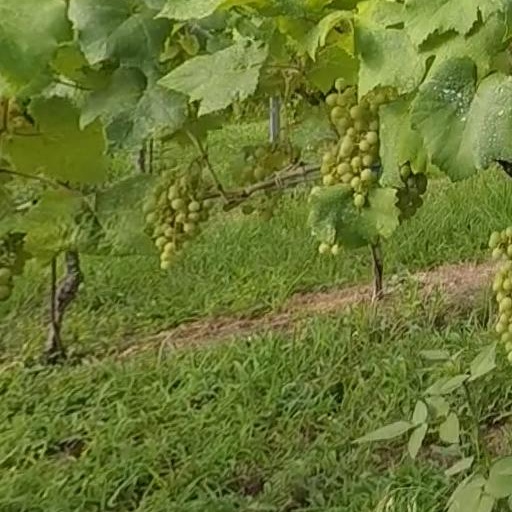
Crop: grape